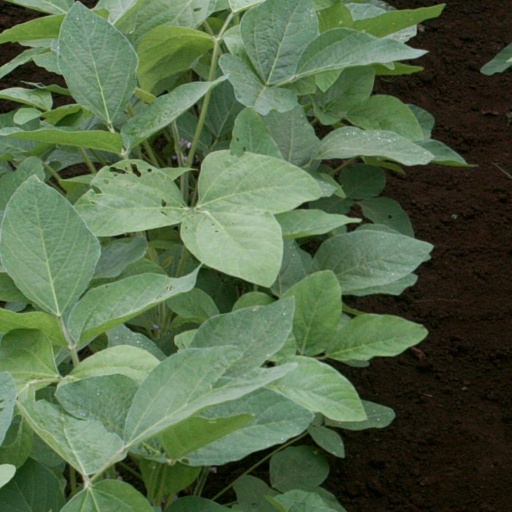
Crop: soybean